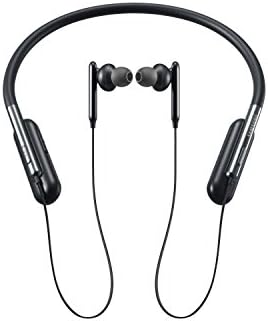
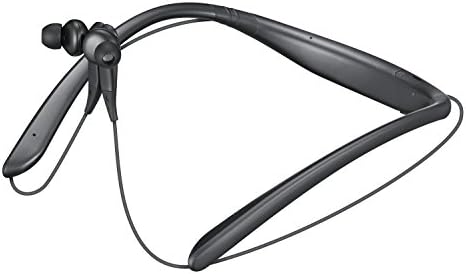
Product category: headphones
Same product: no